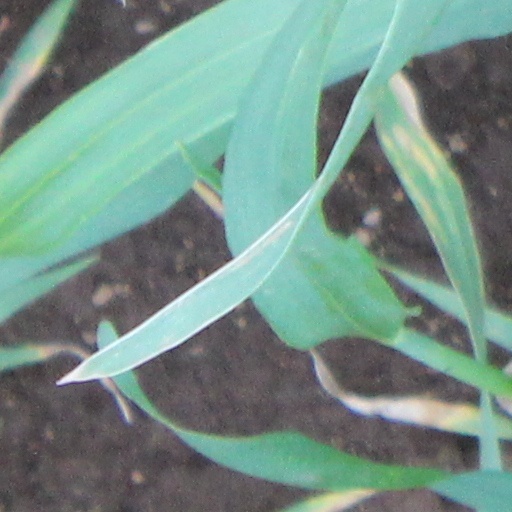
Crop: wheat